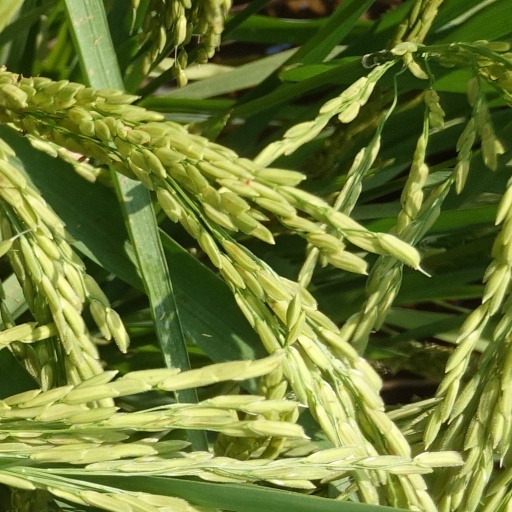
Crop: rice